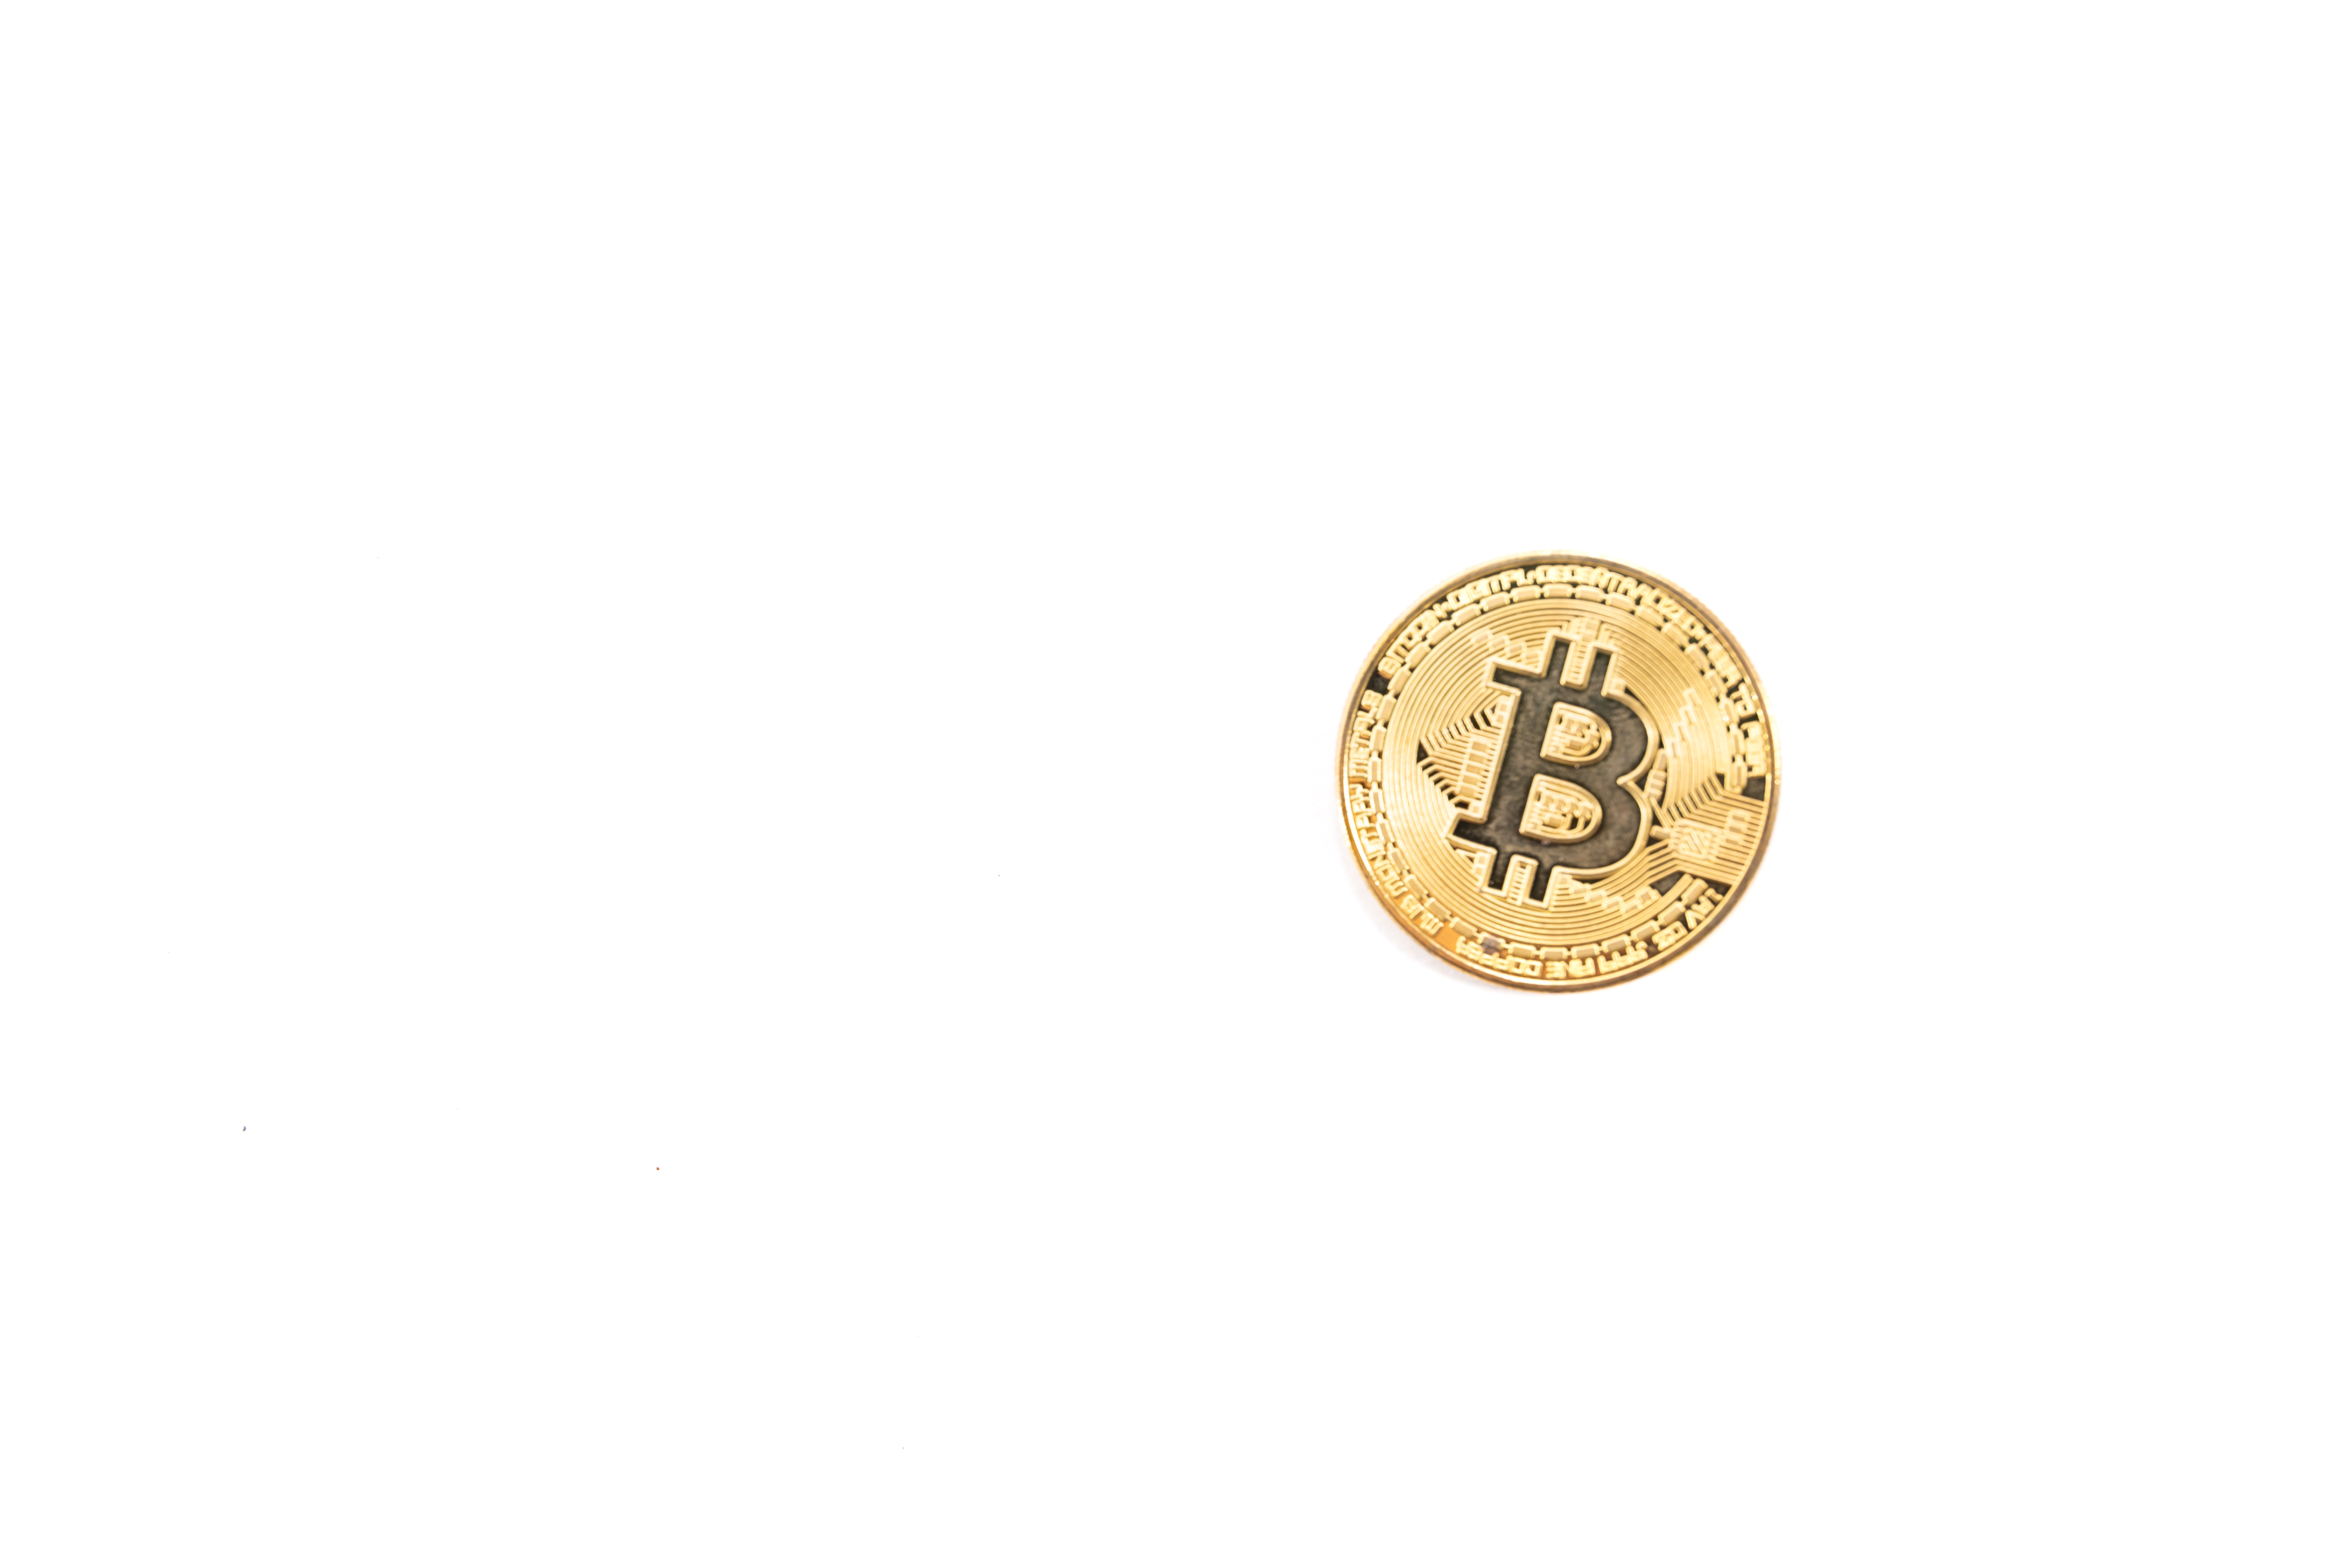
bitcoin, font, logo, metal, circle, symbol, fashion accessory